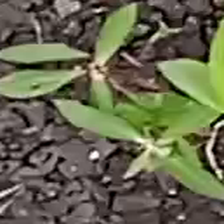
Weed species: Moti_dudhi(Euphorbia_geneculata_L)